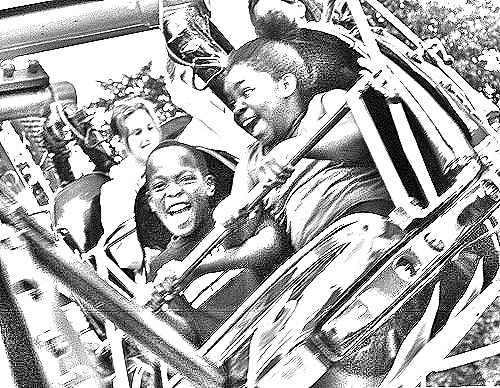
Portrait style: Sketch Portrait